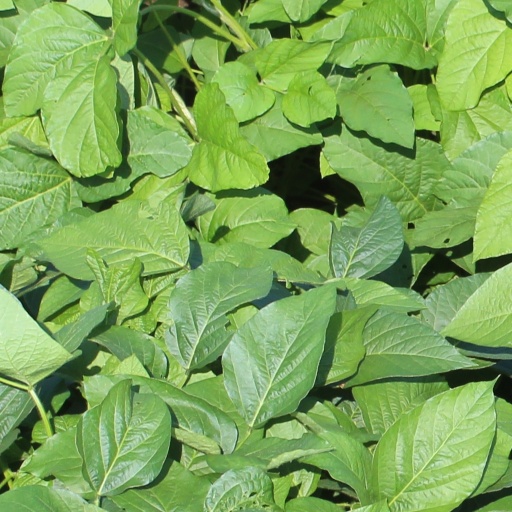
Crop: soybean